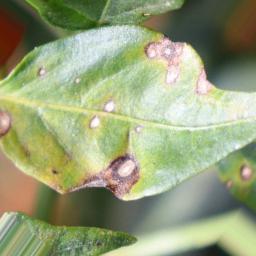
Label: cercospora